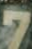
Number: 7